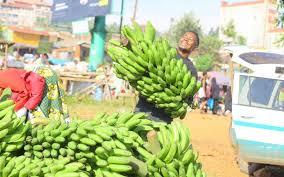
Mfanyibiashara huyu ameleta ndizi yake tayari kuuza ama kupeleka nyumbani ili ale. Hizi ndizi zimeletwa kwa wananchi ambao wanazipanda ndizi halafu wanauzia huyu. Yeye huenda kuchukua kwa jiji ili wauzie watumizi wa ndizi.